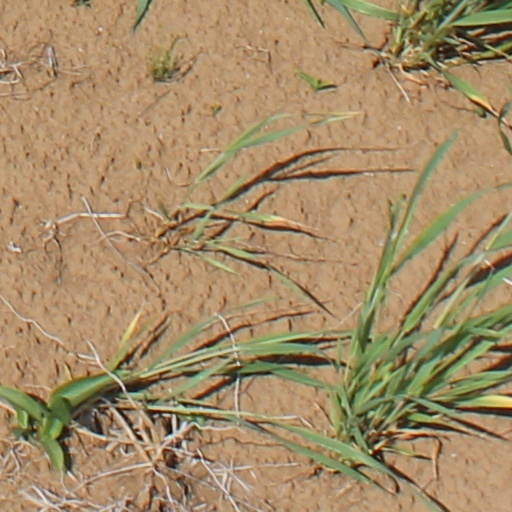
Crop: wheat